Corcelles-Peseux railway station

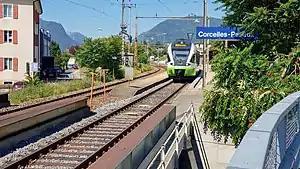
A train at the station in 2018

Corcelles-Peseux railway station is a railway station in the municipality of Neuchâtel, in the Swiss canton of Neuchâtel. It is an intermediate stop on the standard gauge Neuchâtel–Le Locle-Col-des-Roches line of Swiss Federal Railways. In order to maintain half-hourly service on the line between and , service from this station to and points west ended in December 2015, replaced by a rail shuttle to Neuchâtel.